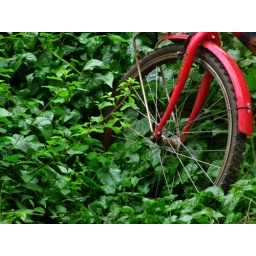
A snapshot I took while looking out the back window of a building in Thailand.